Kim E-Z

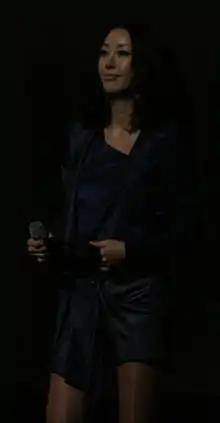
Kim in 2009

Kim Hee-jung (born January 31, 1979), better known as Kim E-Z, is a South Korean singer and rapper, and a member of the Korean girl group Baby V.O.X.